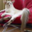
Label: cat